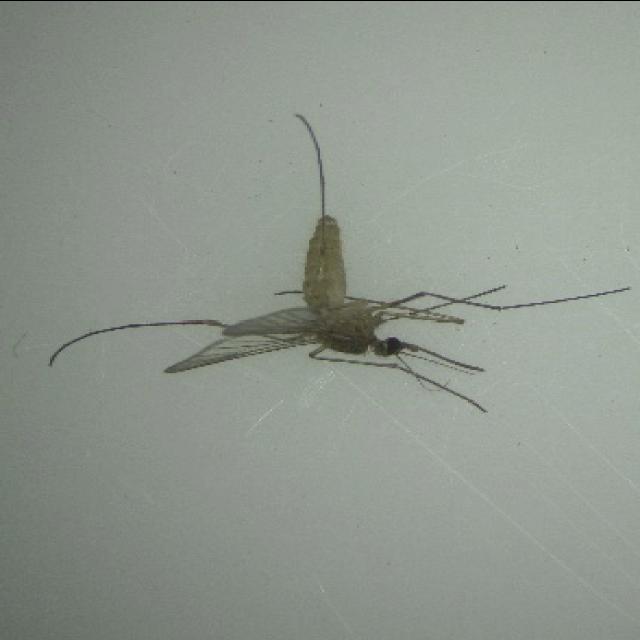
Species: culex_pipiens